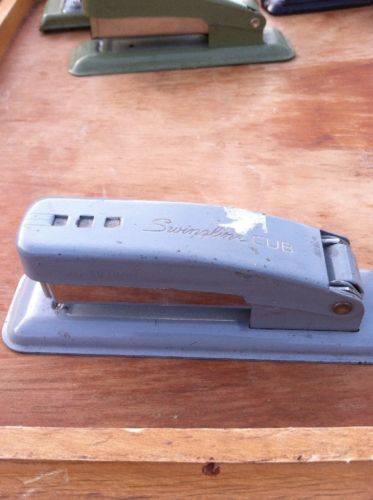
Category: stapler